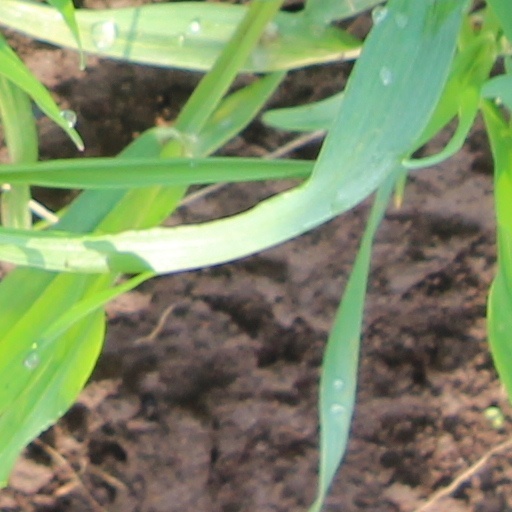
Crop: wheat